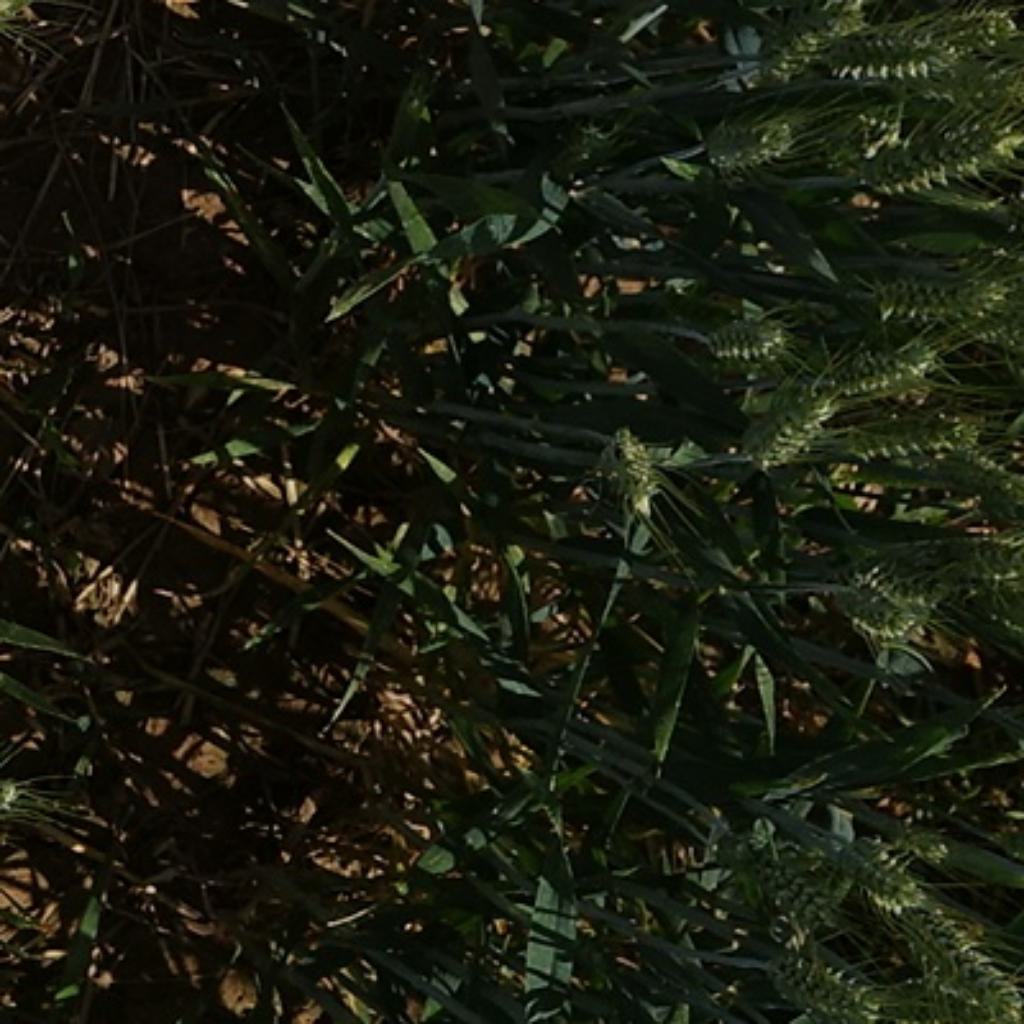
Country: France
Location: VLB
Wheat development stage: Filling